William H. Gates Hall

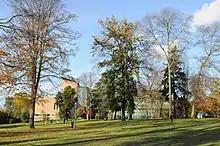
William H. Gates Hall as seen from Parrington Lawn

William H. Gates Hall is an academic building of the University of Washington in Seattle, Washington. William H. Gates Hall houses the University of Washington School of Law. The building is named after late William H. Gates, Sr., a lawyer who served as a partner of the Preston Gates & Ellis law firm. Gates was a 1950 graduate of the UW School of Law.